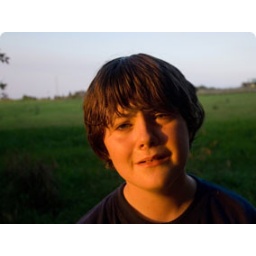
A boy stand in front of a pasture at Waveland Farm near Walton, NE.